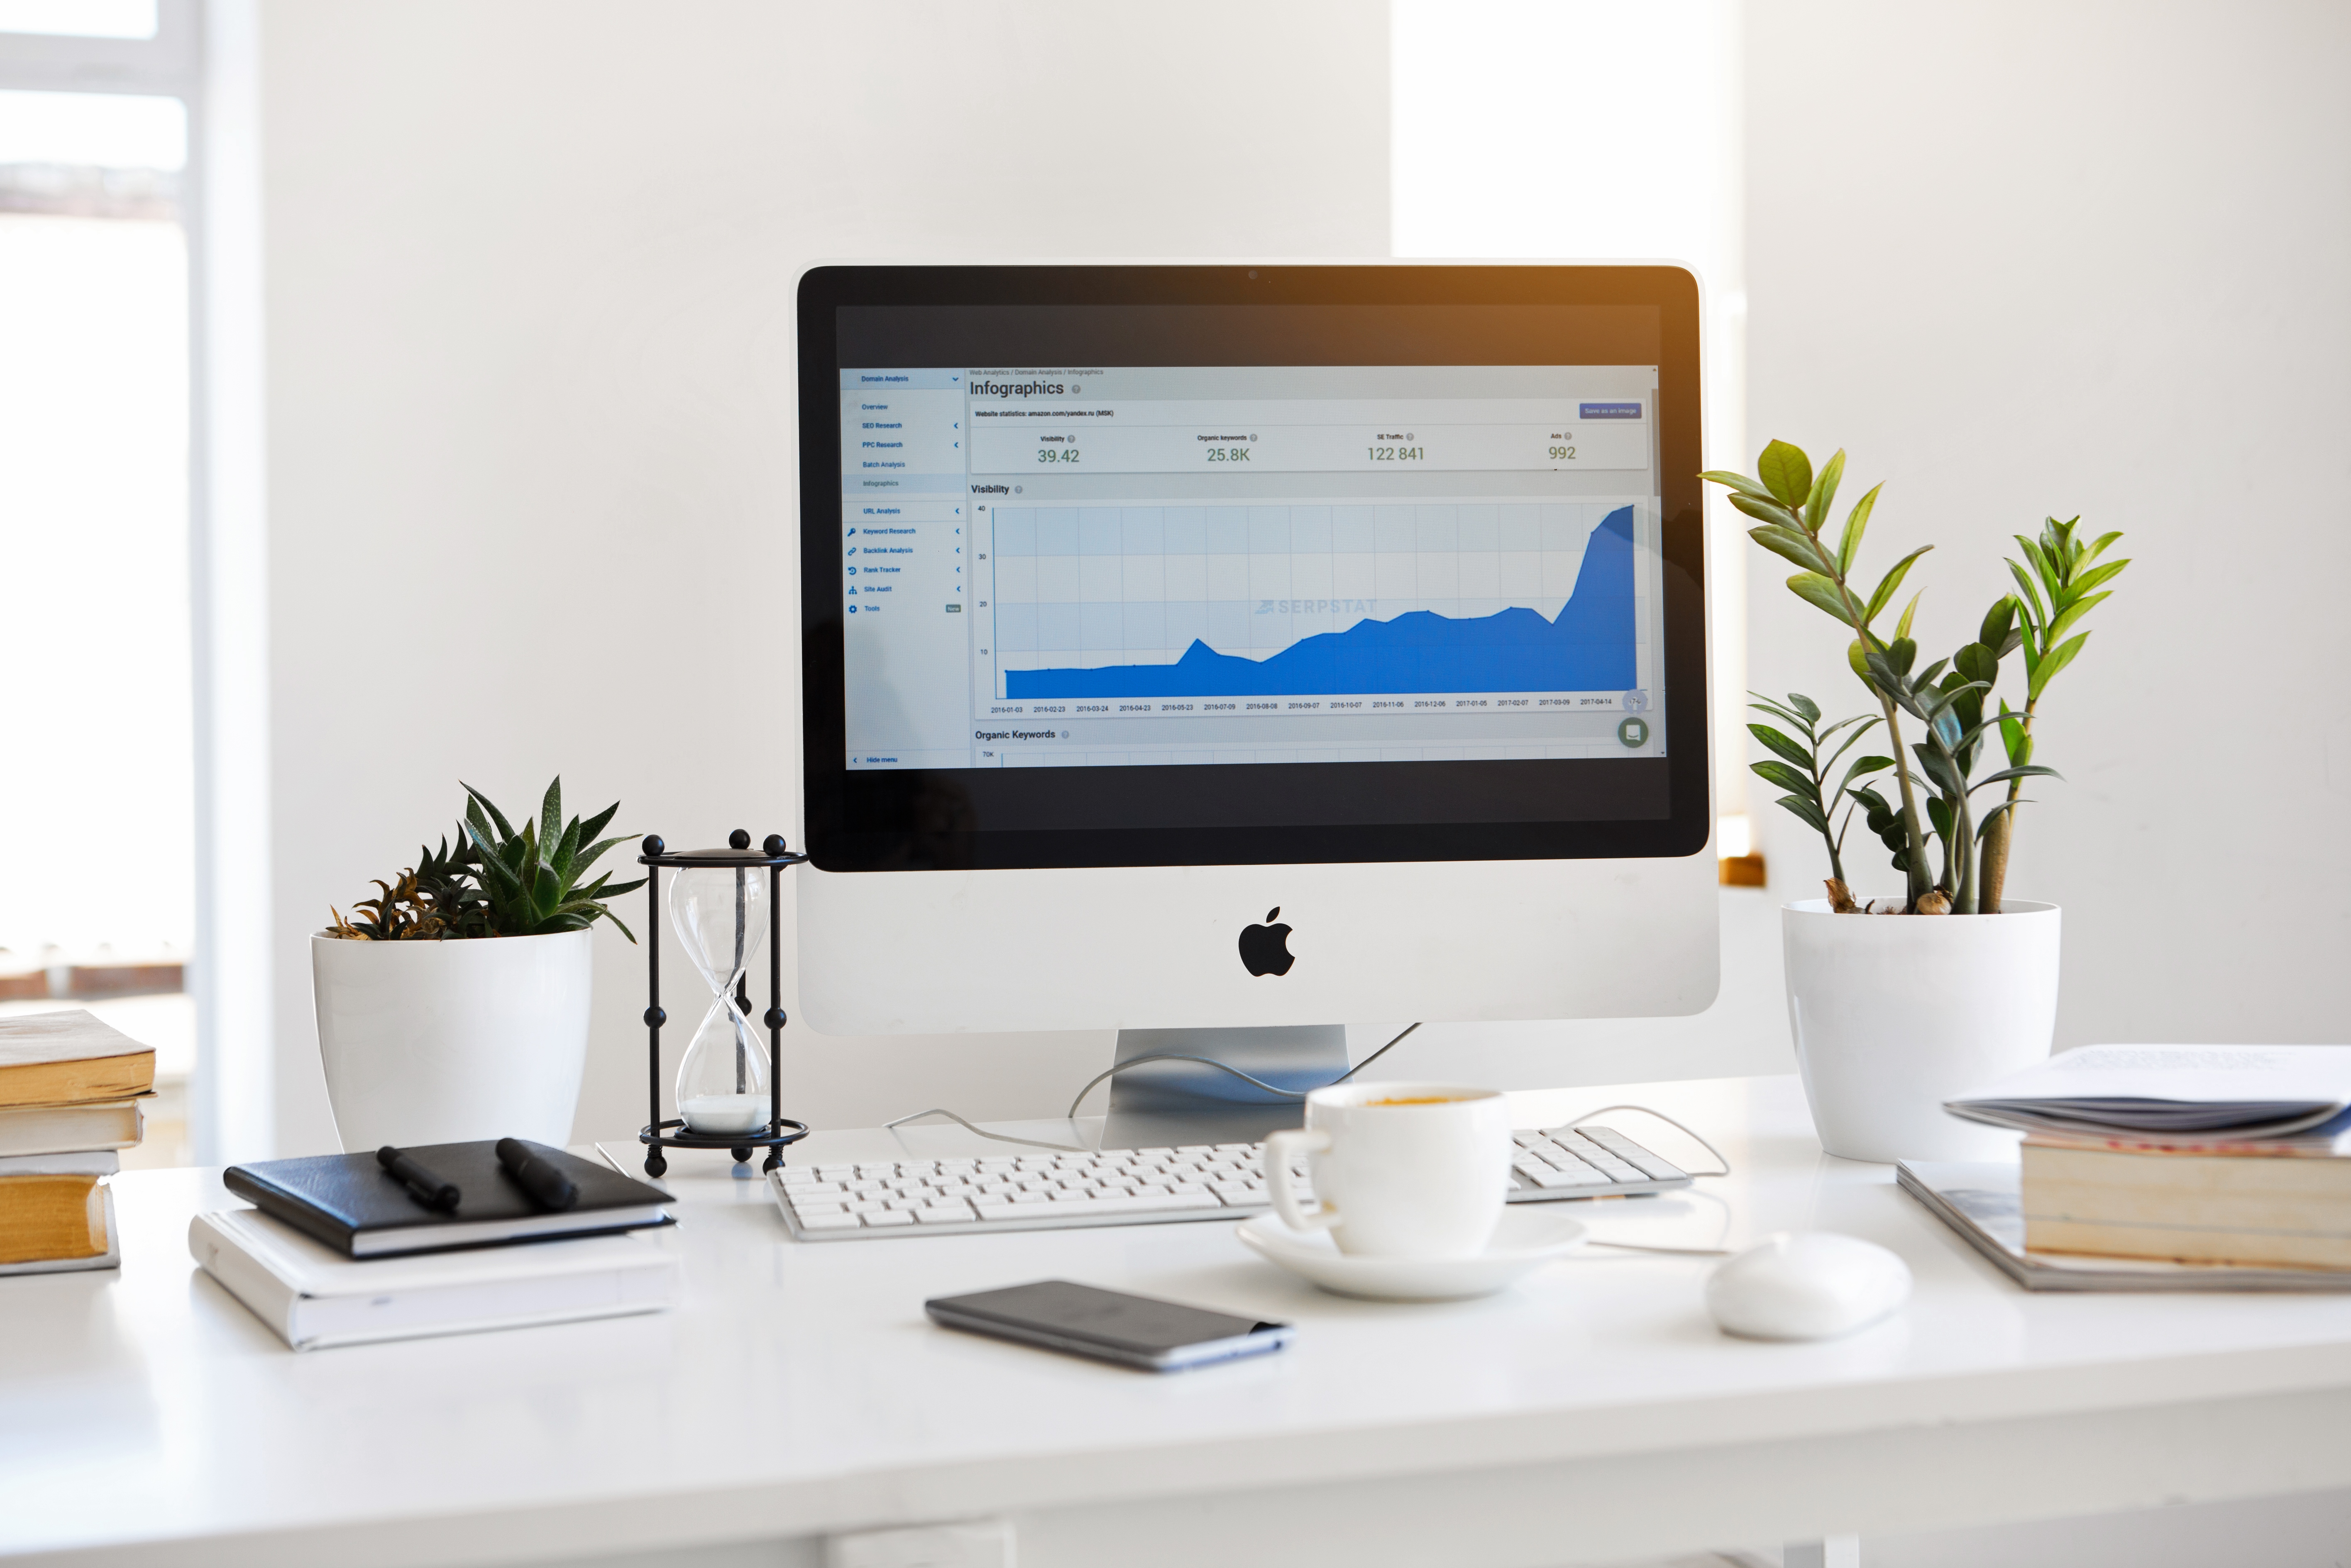
product, property, furniture, desktop computer, room, display device, technology, desk, electronic device, computer desk, interior design, table, flat panel display, shelf, electronics, design, multimedia, font, office, computer, screen, computer monitor, living room, output device, building, personal computer, gadget, media, glass, house, home appliance